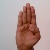
The image shows a hand gesture representing the letter 'B' in Indian Sign Language.